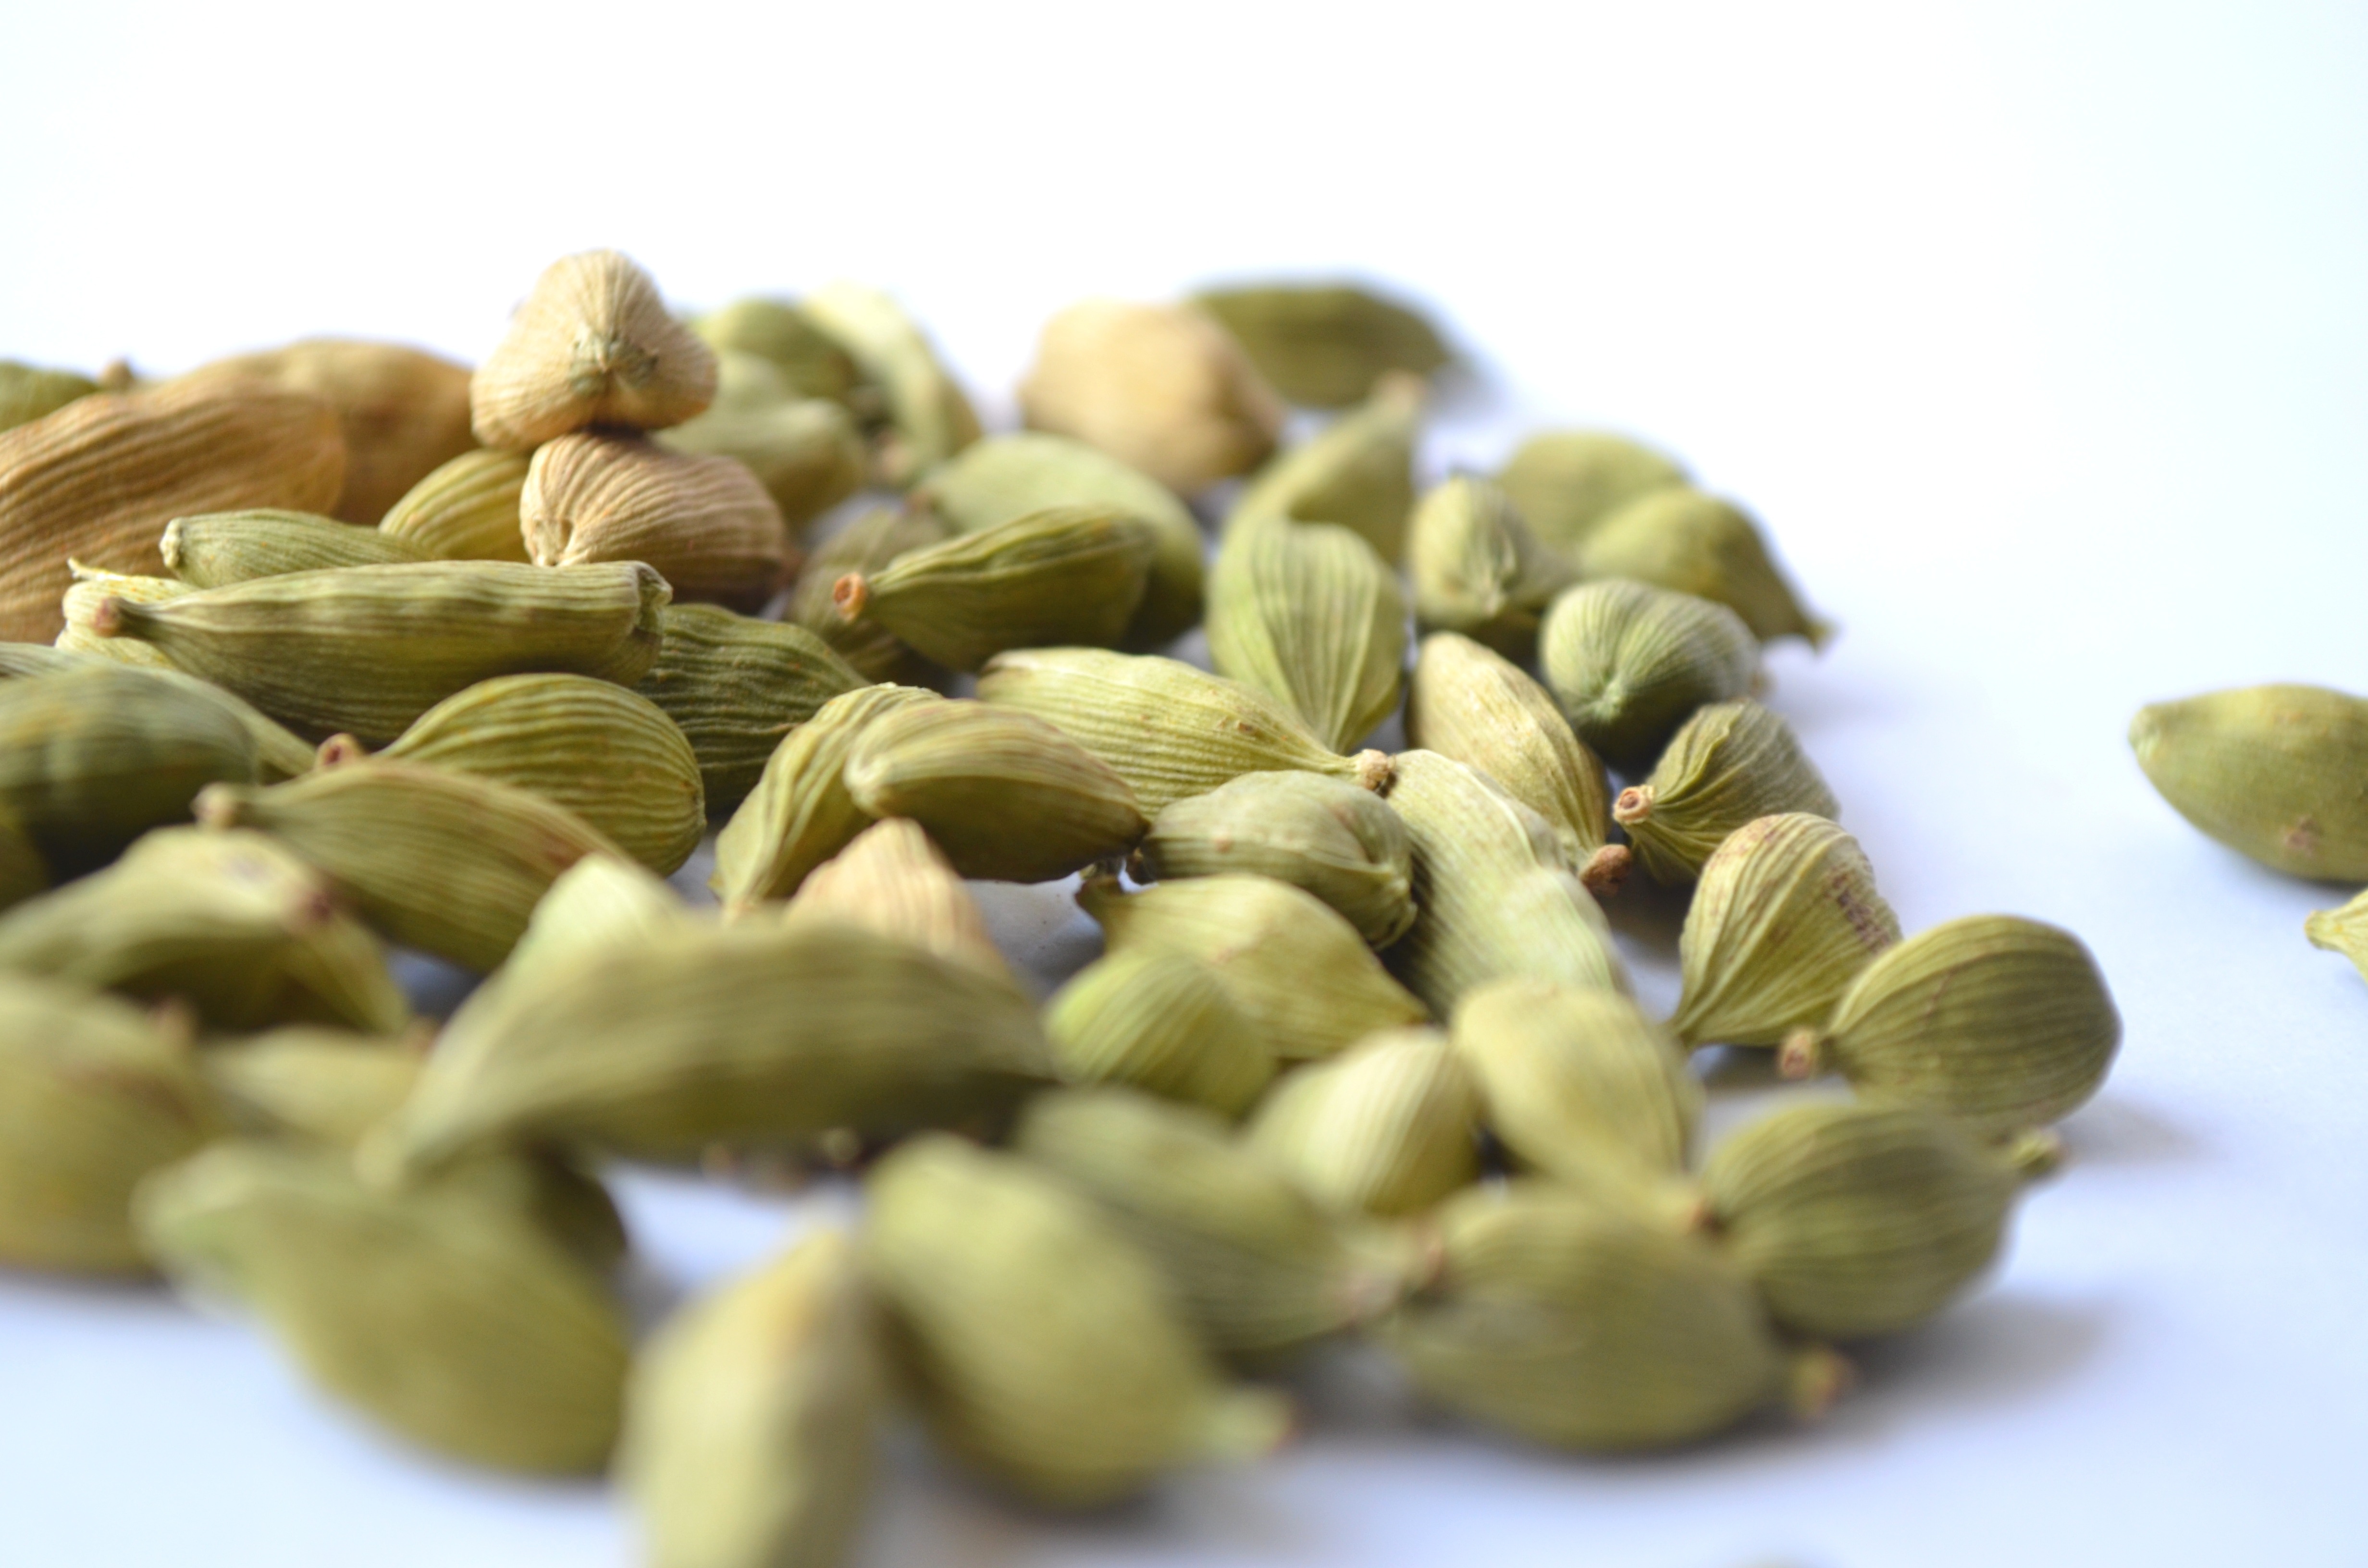
plant, food, green, spice, cooking, herb, produce, vegetable, crop, cuisine, close up, condiment, india, flavor, flowering plant, cardamom, sunflower seed, land plant, nuts seeds, elaichi